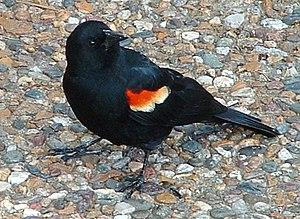
Agelaius est un genre d'oiseaux de la famille des Icteridae. Il regroupe 5 espèces de carouges.